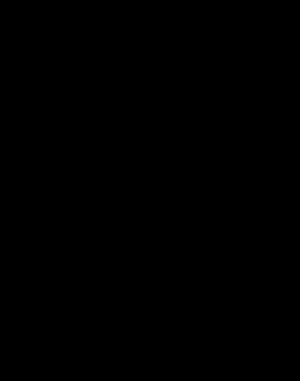
La compatibilité électromagnétique ou CEM est l'aptitude d'un appareil ou d'un système électrique, ou électronique, à fonctionner dans son environnement électromagnétique de façon satisfaisante, sans produire lui-même des perturbations électromagnétiques gênantes pour tout ce qui se trouve dans cet environnement.